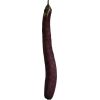
Label: Eggplant long 1